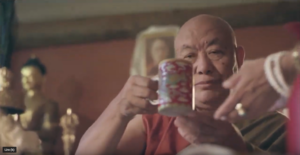
Dagsay Rinpoché ou Dagsay Tulku est le 5ᵉ Dagsay Rinpoché du monastère Chokri du bouddhisme tibétain situé dans le Kham, le Tibet oriental.